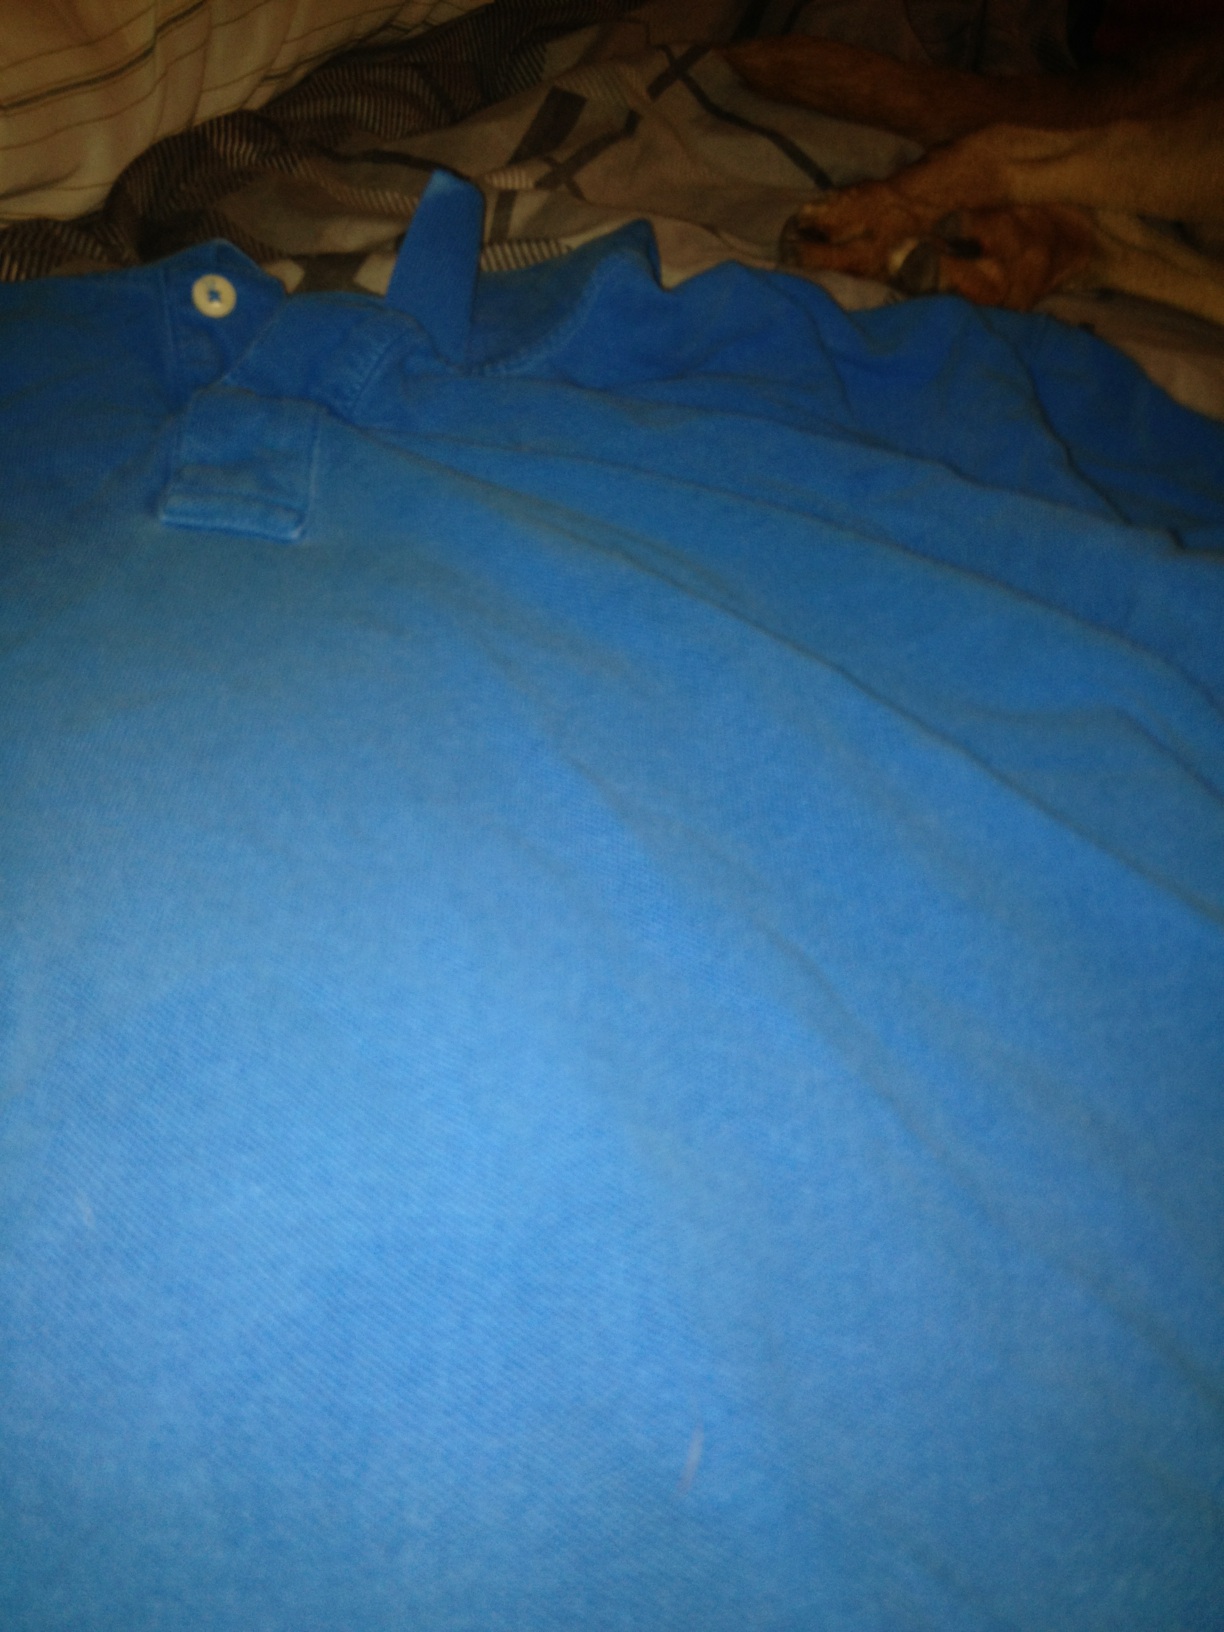Question: What color is this shirt?
Answer: blue